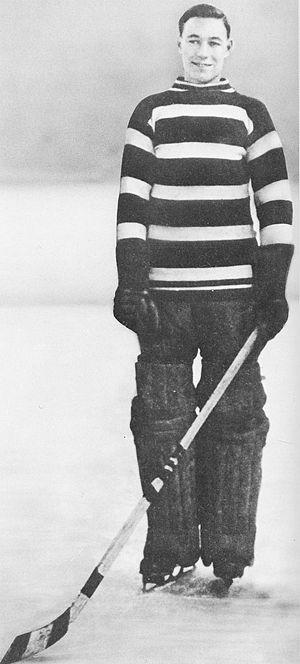
Clinton Stevenson Benedict, dit Clint Benedict, est un gardien de but professionnel canadien de hockey sur glace.
La saison 1917-1918 est la première saison de la Ligue nationale de hockey, nouvelle ligue de hockey sur glace du Canada. Chacune des quatre équipes qui commencent la saison joue vingt-deux parties sauf les Wanderers de Montréal qui ne disputent que six rencontres en raison d'un incendie qui détruit leur patinoire en janvier. Finalement, les Canadiens de Montréal et les Arenas de Toronto finissent en tête des deux parties de la saison mais ce sont les Arenas qui remportent la finale de la LNH. Par la suite, ils jouent et remportent la finale de la Coupe Stanley contre les Millionnaires de Vancouver de l'Association de hockey de la Côte du Pacifique.
Cette liste contient tous les joueurs de hockey sur glace ayant joué au moins un match sous le maillot des Maroons de Montréal, ancienne franchise de la Ligue nationale de hockey entre 1924 et 1938.
Les Maroons de Montréal est le surnom d'une franchise de hockey sur glace de la Ligue nationale de hockey qui était située à Montréal, dans la province de Québec, au Canada. Officiellement, le nom de l'équipe était Montreal Hockey Club. L'équipe est créée en 1924 pour représenter la communauté anglophone de la ville alors que les Canadiens de Montréal sont l'équipe des francophones.